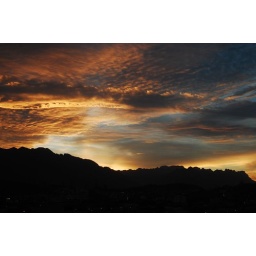
beautiful colors. winter sunset. Mexican mountain range in backlight. Monterrey, Mexico. (9th floor Epicor HQs)